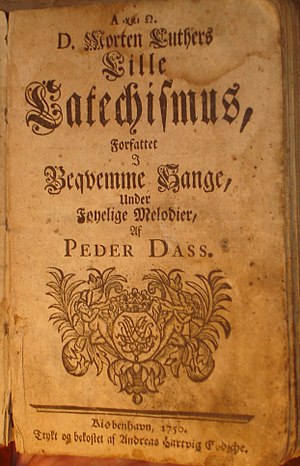
Skillingsvise / Skillingsviser i Norden
Petter Dass' "beqvemme Sange" fra 1750, populære skillingstryk til salgs i Bergen.
En skillingsvise er en vise publiceret som tryksag. Viserne var populære fra det 16. århundrede til begyndelsen af det 20. århundrede. Visen var typisk på fire sider med en forsideillustration i træsnit, men fra det 19. århundrede også i fotografi.